Georges Buchard

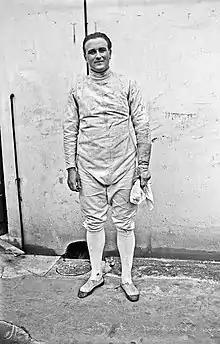
Georges Buchard in 1922

Georges Buchard (21 December 1893 – 22 January 1987) was a French fencer. He won medals in the épée competition at four Olympic Games.